Pione Sisto

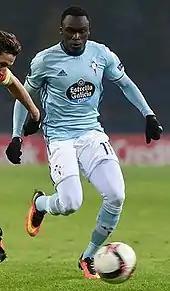
Sisto playing for Celta in 2018

On 31 July 2016, La Liga club Celta de Vigo reached an agreement for the transfer of Sisto, for a fee rumoured to be €5 million. He signed a five-year deal.